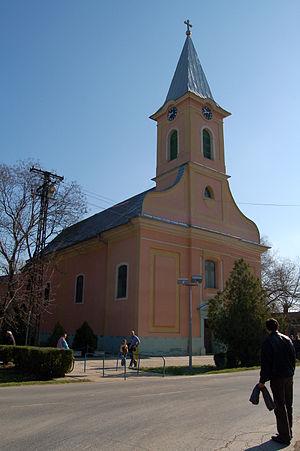
Le diocèse de Subotica est un diocèse catholique de rite romain ; il est situé en Serbie. Son siège est situé à Subotica, dans la province de Voïvodine. Il est actuellement administré par l'évêque János Pénzes.
Mali Iđoš est une localité et une municipalité de Serbie situées dans la province autonome de Voïvodine. Elles font partie du district de Bačka septentrionale. Au recensement de 2011, la localité comptait 4 830 habitants et la municipalité dont elle est le centre 11 926.